Hobart

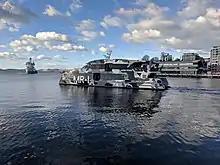
"Ena" departing the Port of Hobart for MONA

Australia's first privately funded museum, the Lady Franklin Gallery, was established in Acanthe Park by Lady Jane Franklin in 1843 and is now run by The Art Society of Tasmania. Three years later, the Royal Society of Tasmania (the oldest Royal Society outside England) founded the Tasmanian Museum and Art Gallery (TMAG). Its first permanent home opened in 1863 and the museum has gradually expanded to occupy several surrounding buildings, including the , built in 1810. The TMAG-run was founded in 1955 as the Van Diemen's Land Memorial Folk Museum and is housed within an 1830s Georgian town house. Maritime Museum Tasmania is located near TMAG on the waterfront and has been in operation since 1974.